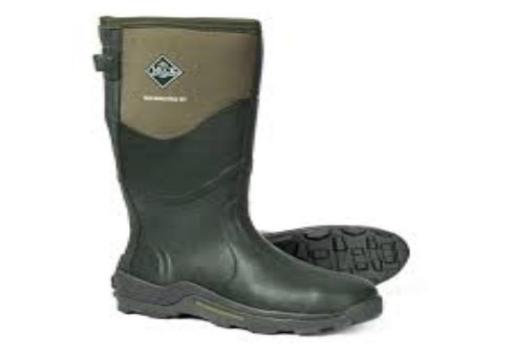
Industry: Clothes